Šiauliai

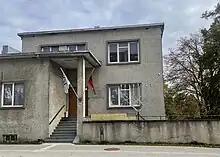
Jewish community center in Šiauliai

During World War I, about 85% of the buildings were burned down and the city centre was destroyed. After the war and re-establishment of Lithuania, the importance of Šiauliai grew. Before Klaipėda was attached to Lithuania, the city was second after Kaunas by population size. By 1929 the city centre was rebuilt. Modern utilities were also included: streets were lighted and there was public transportation, telephone and telegraph lines, water supply network and sewer.